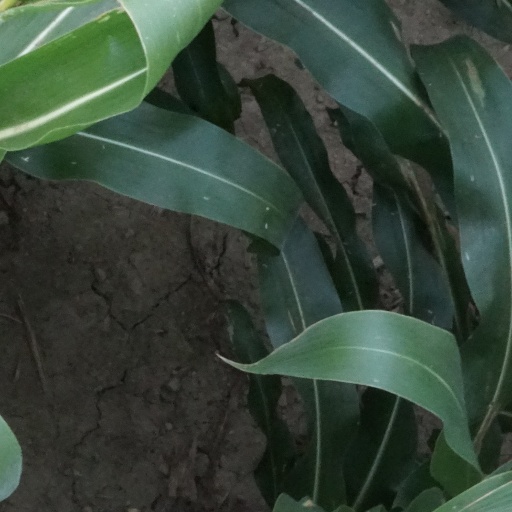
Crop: maize; corn